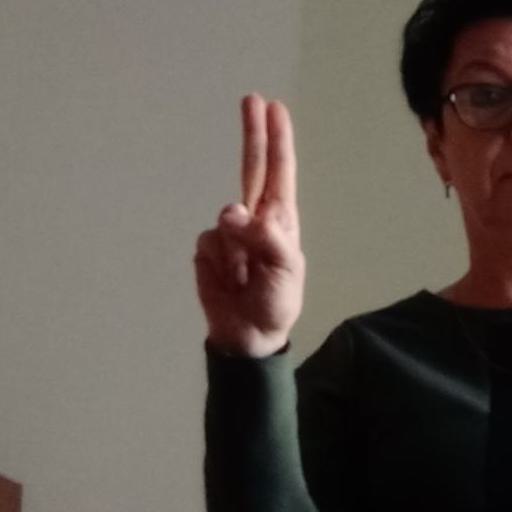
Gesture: two_up